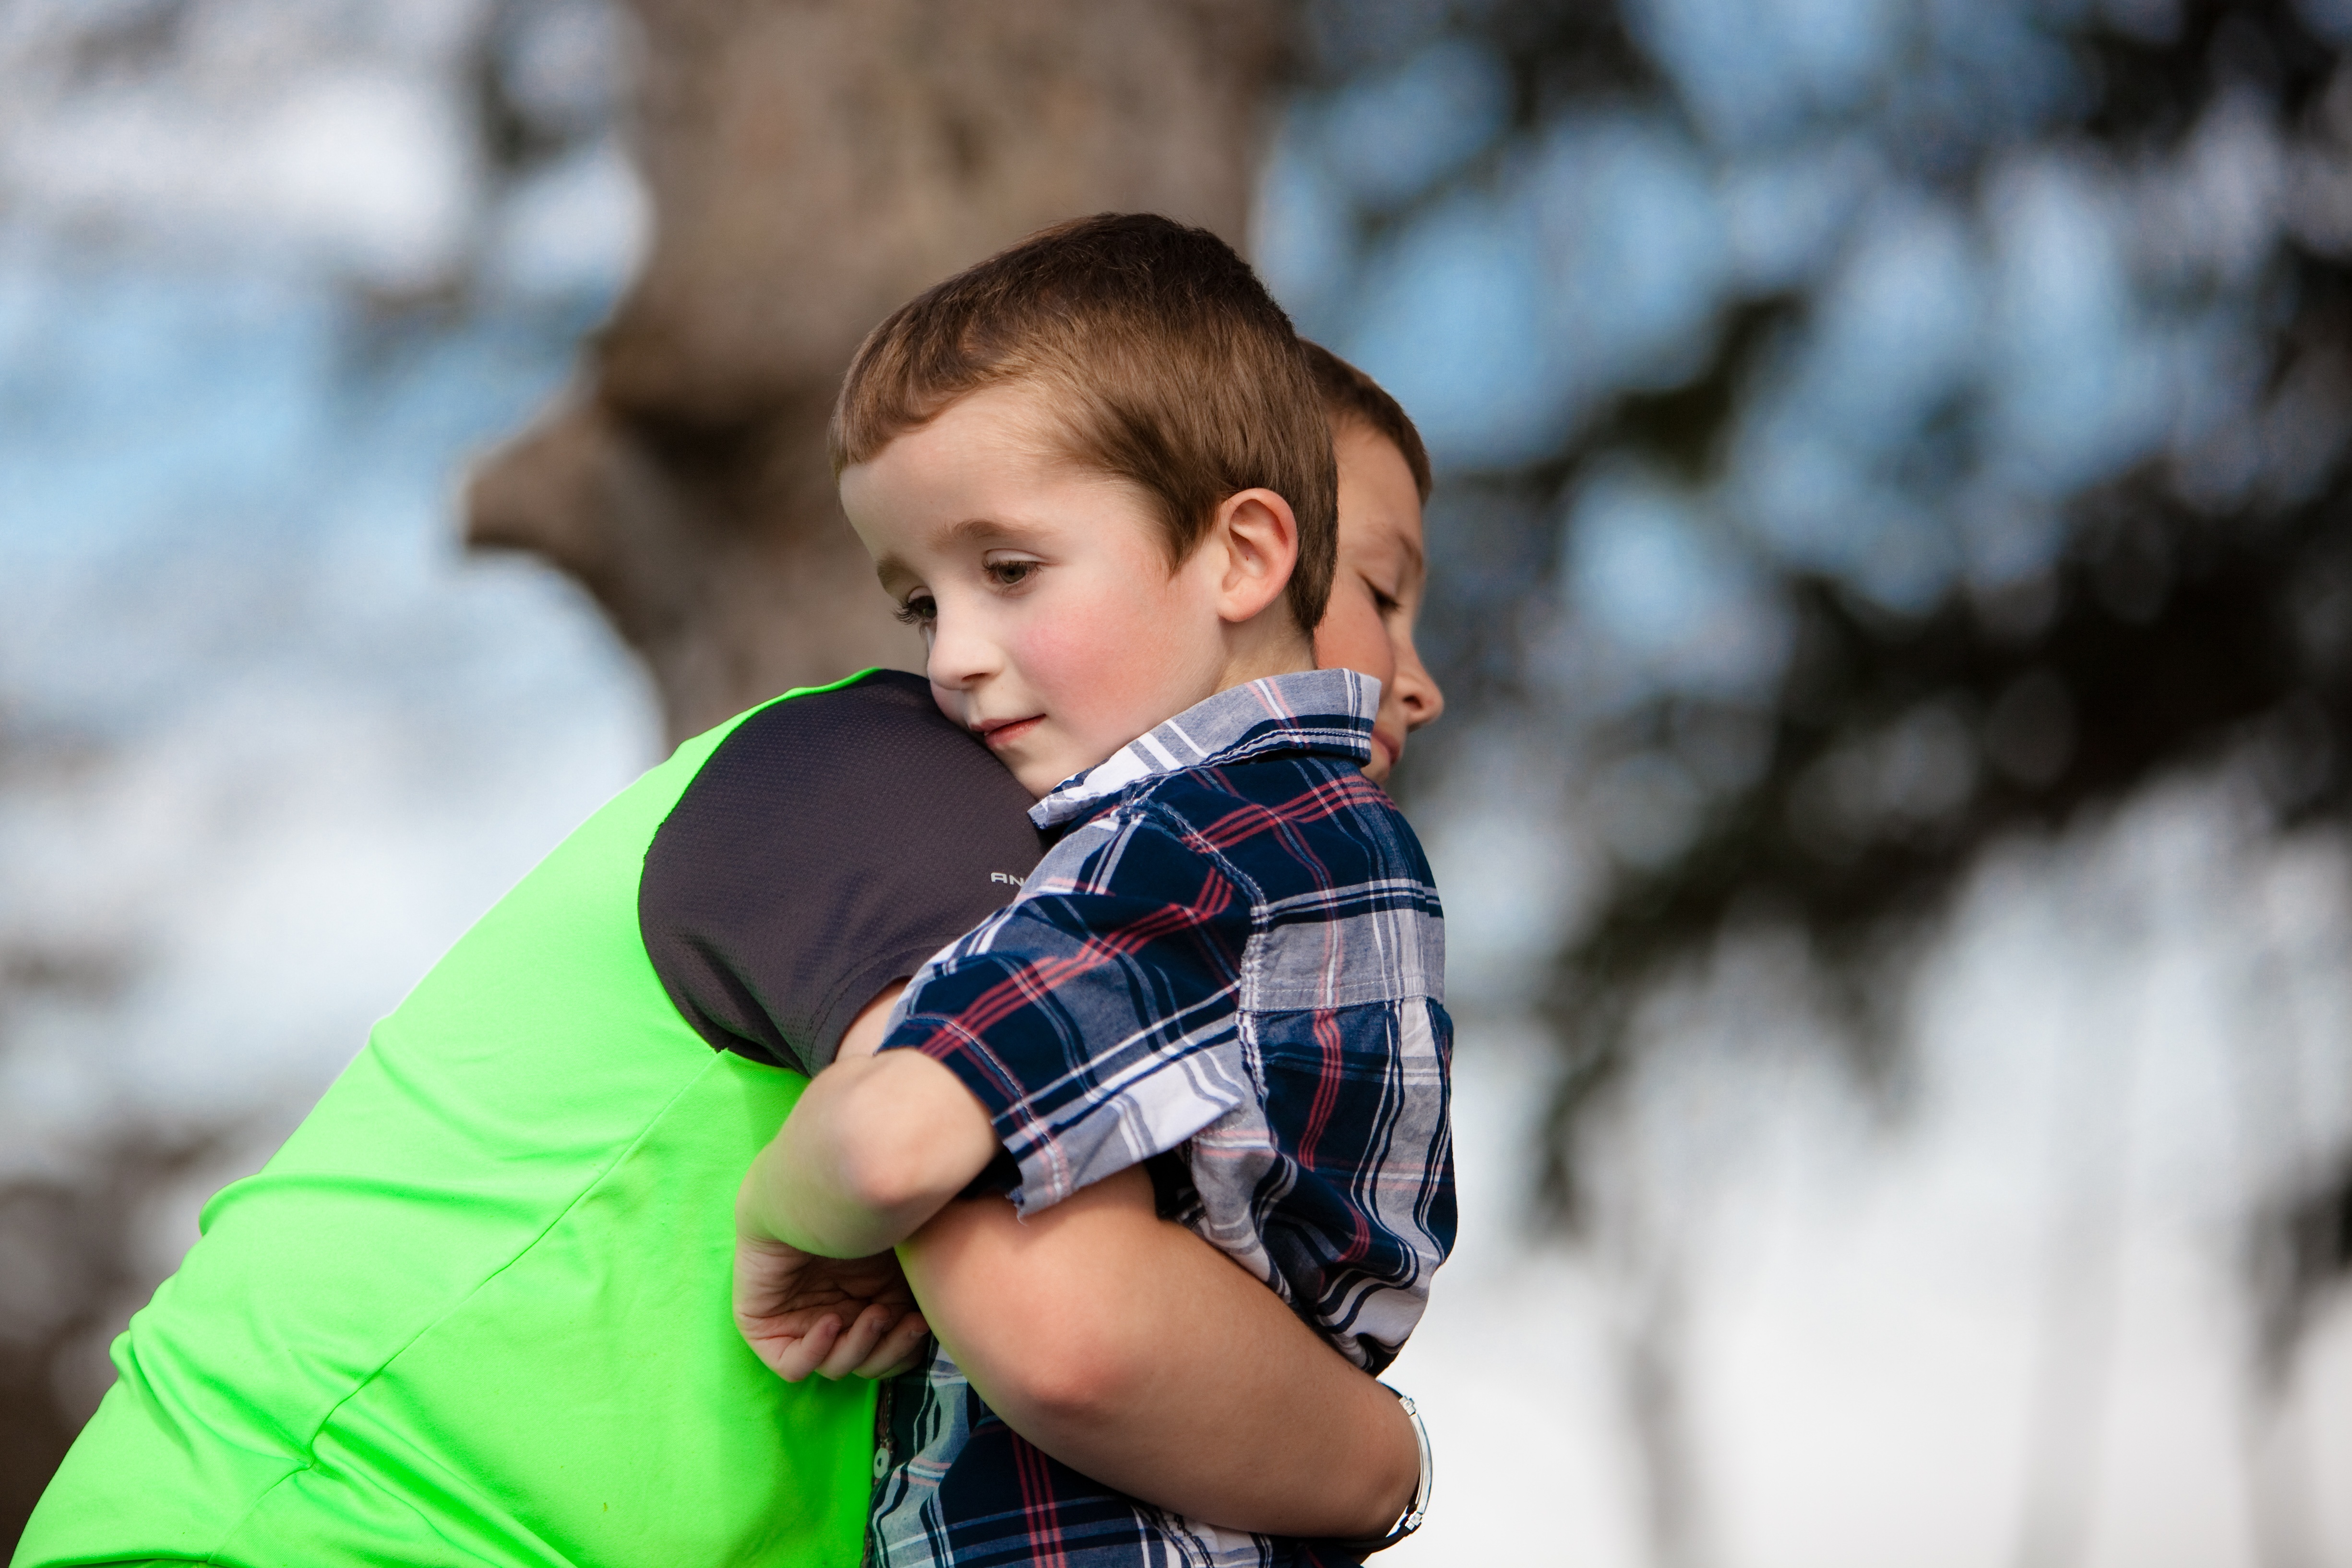
person, people, boy, kid, male, love, portrait, young, spring, child, two, together, hug, family, relationship, infant, toddler, togetherness, brothers, hugging, siblings, interaction, young boy, special needs, portrait photography